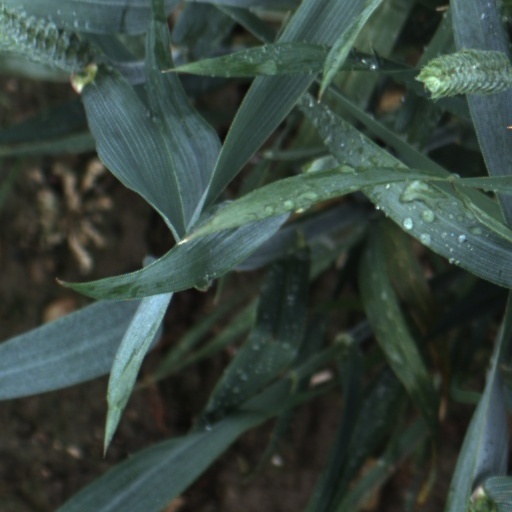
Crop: wheat